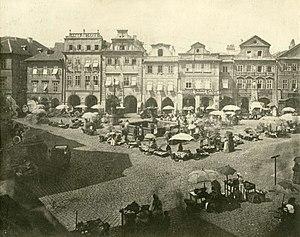
La Place du Marché au charbon ou le Marché du charbon est une place triangulaire située dans la vieille ville de Prague, au nord de la place Jugmann et à l'est de la place de Bethléem.